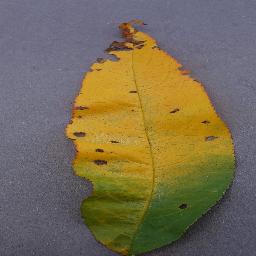
Label: Peach___Bacterial_spot